Digimon Rumble Arena

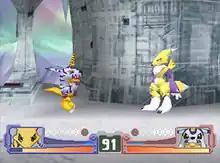
Gabumon (left) and Renamon (right) battle in an arena, with health bars and time remaining visible on the lower part of the screen.

"Digimon Rumble Arena" is a fighting game that is set within the universe of the "Digimon" media franchise and features a gameplay style closely resembling that of "Super Smash Bros.", particularly in its single-button attacks. In the game's single-player mode, the player controls a Digimon and fights a series of computer-controlled opponents, unlocking new characters in the process. Clearing the single-player campaign unlocks three mini-games that can be played against a computer-controlled or human opponent. The mini-games consist of "Target Games", in which characters toss a ball to collect gems; "Digivolve Race", in which characters punch a speed bag to fill a gauge; and "Basketball Game", in which characters shoot baskets into a moving hoop. The two-player mode allows two human players to compete against each other, and the "Vs. Computer" mode allows the player to face the computer-controlled opponent of their choice.